Liz Dawn

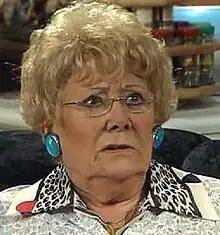
Dawn as Vera Duckworth in 2007

Sylvia Ann Ibbetson ("née" Butterfield; 8 November 1939 – 25 September 2017), known professionally as Elizabeth Dawn or Liz Dawn, was a British actress, best known for her role as Vera Duckworth in the long-running British soap opera "Coronation Street". First starting on the serial in 1974, she had a recurring role as a factory worker until her husband, Jack, (played by Bill Tarmey) first appeared in 1979. She played the character of Vera for 34 years. For her role in the soap, she received the Lifetime Achievement Award at the 2008 British Soap Awards. She was also appointed an MBE in the 2000 Queen's Birthday Honours.